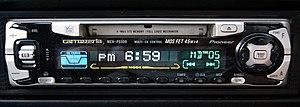
MiniDisc est le nom donné à un support magnéto-optique d'enregistrement et de reproduction numérique développé en 1986 par Sony et lancé en 1992. Sony a annoncé l'arrêt de la production des lecteurs MiniDisc en 2013.